Hyatt Regency San Francisco Airport

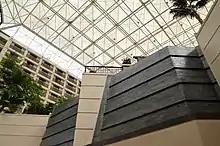
View of the space frame roof from the lower lobby in 2013

With the design and opening of the Hyatt Regency Atlanta in 1967, the Hyatt Regency brand trademark became its open atriums containing trees, waterfalls, and glass elevators, aiming to be tourist attractions of their own. The Bayshore Highway Hyatt became the Hyatt Regency Burlingame and underwent reconstruction in the 1980s, with $90million spent to re-open in 1988 with around 800 rooms over 10 floors. In 1989, the hotel's distinct appearance was described in "Building Design and Construction", explaining that it has "an 182-ft. by 182-ft. space frame that is covered by a Teflon-coated fiberglass fabric" and a "glass daylight system... attached to its perimeter."